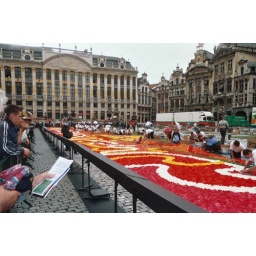
the flower bed in bruxelles. Once every 2 years, and there were making it when I was there. W00t!